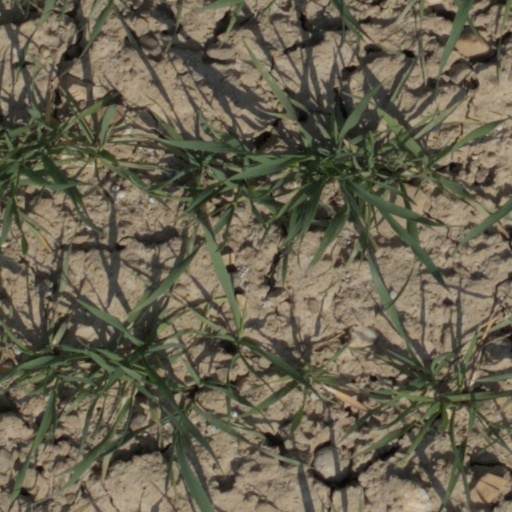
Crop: wheat